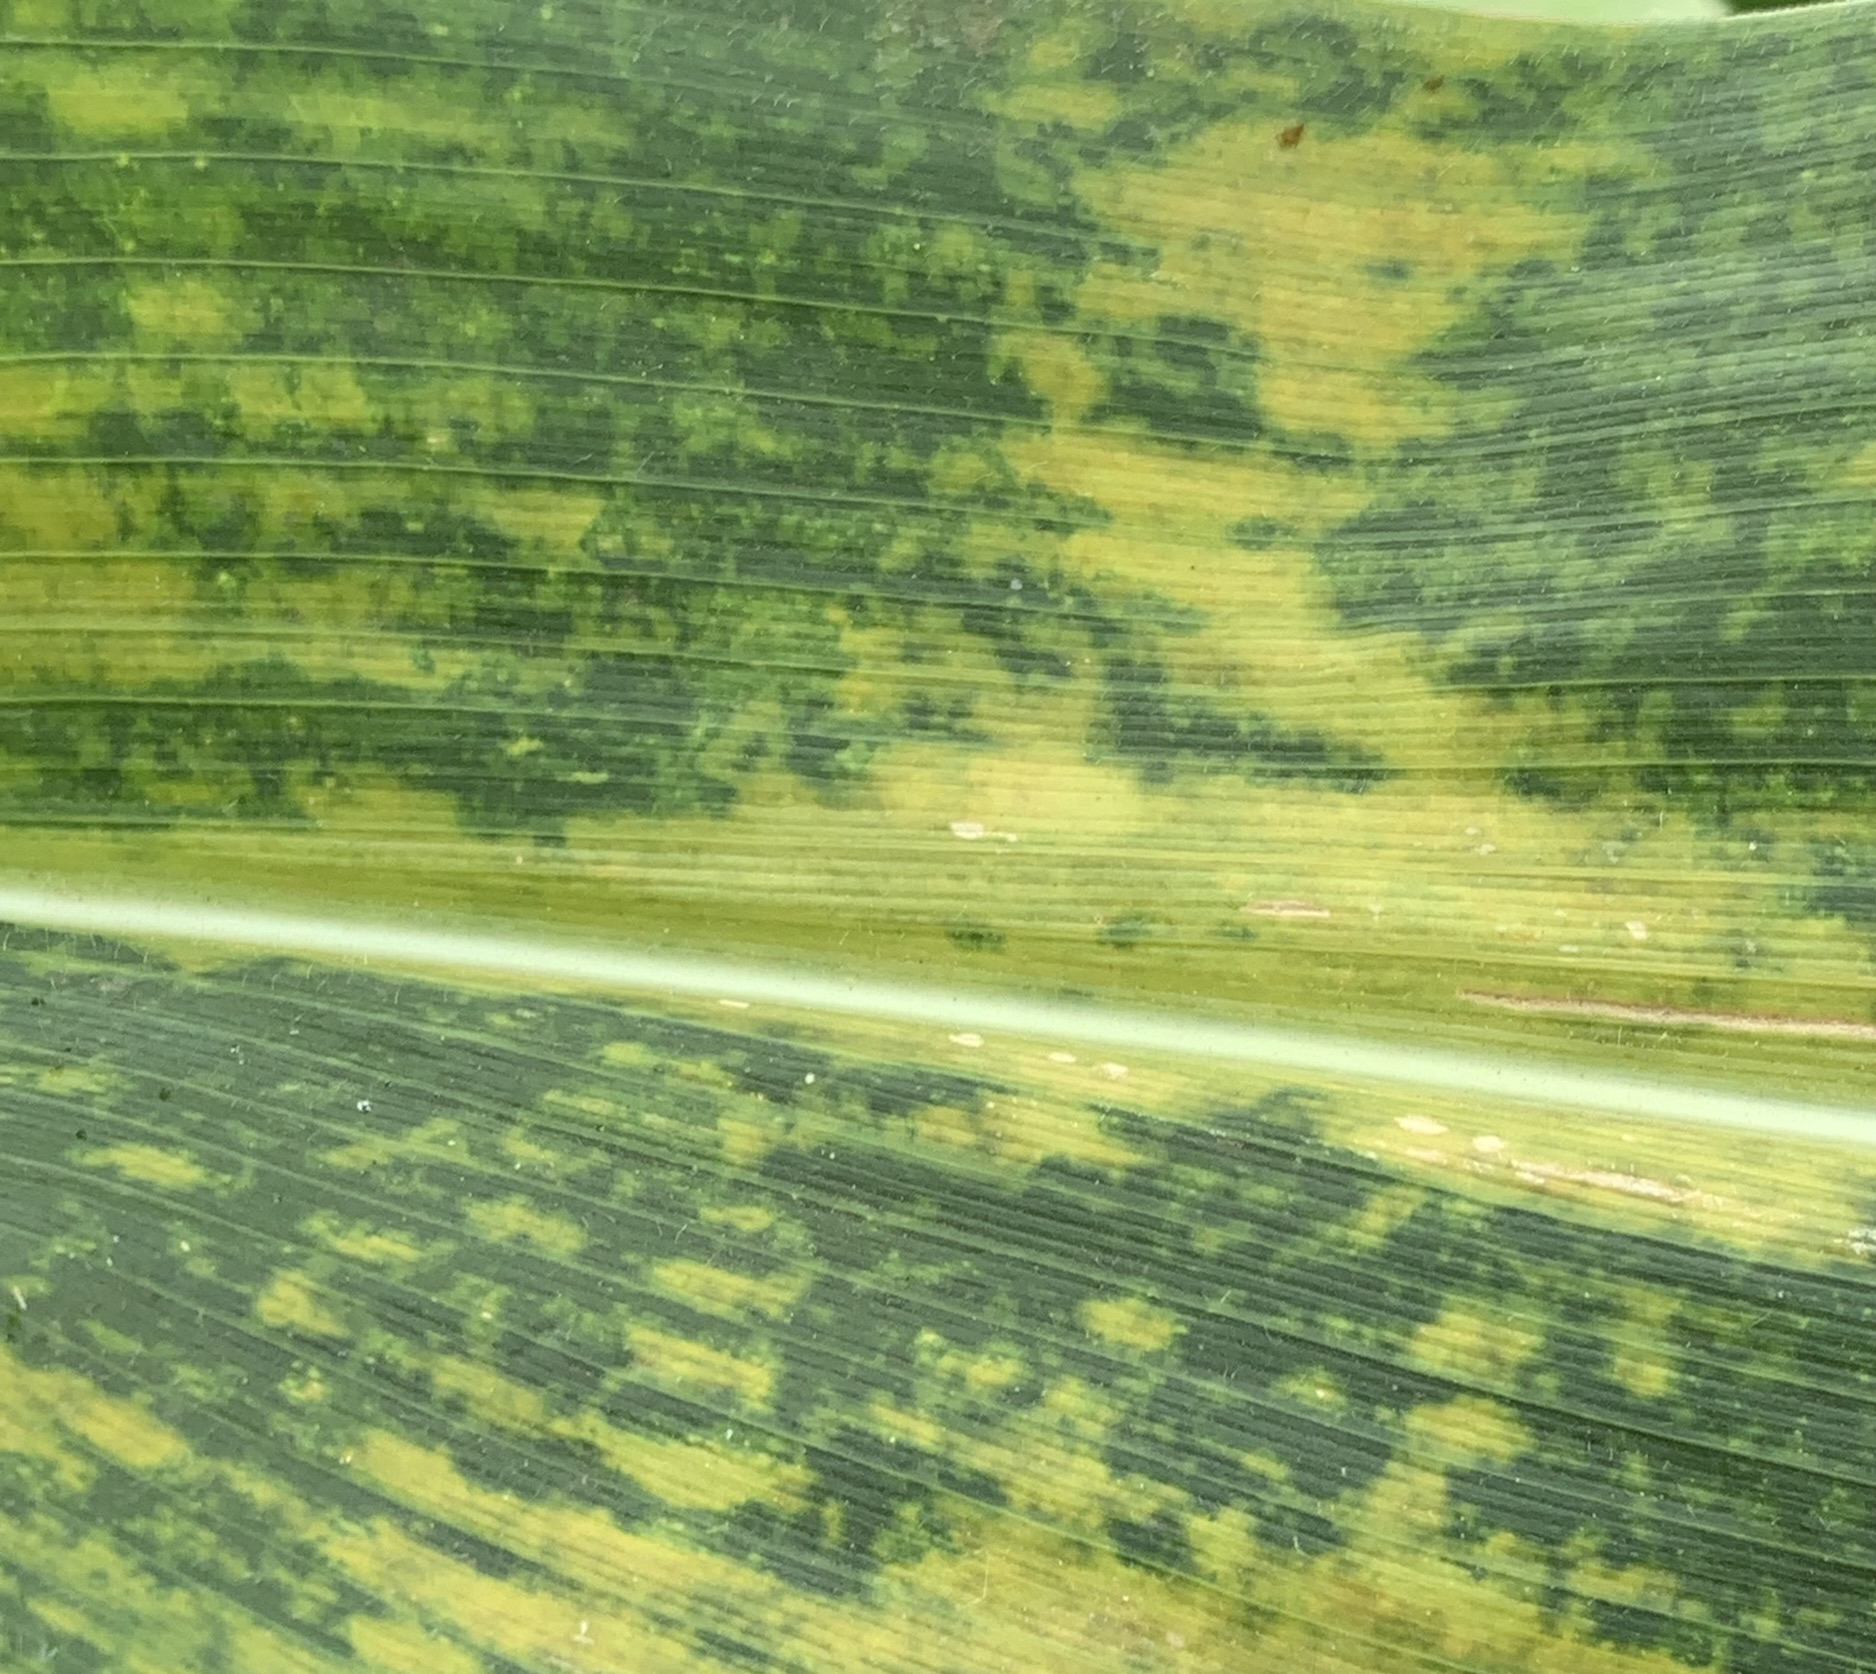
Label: MLN